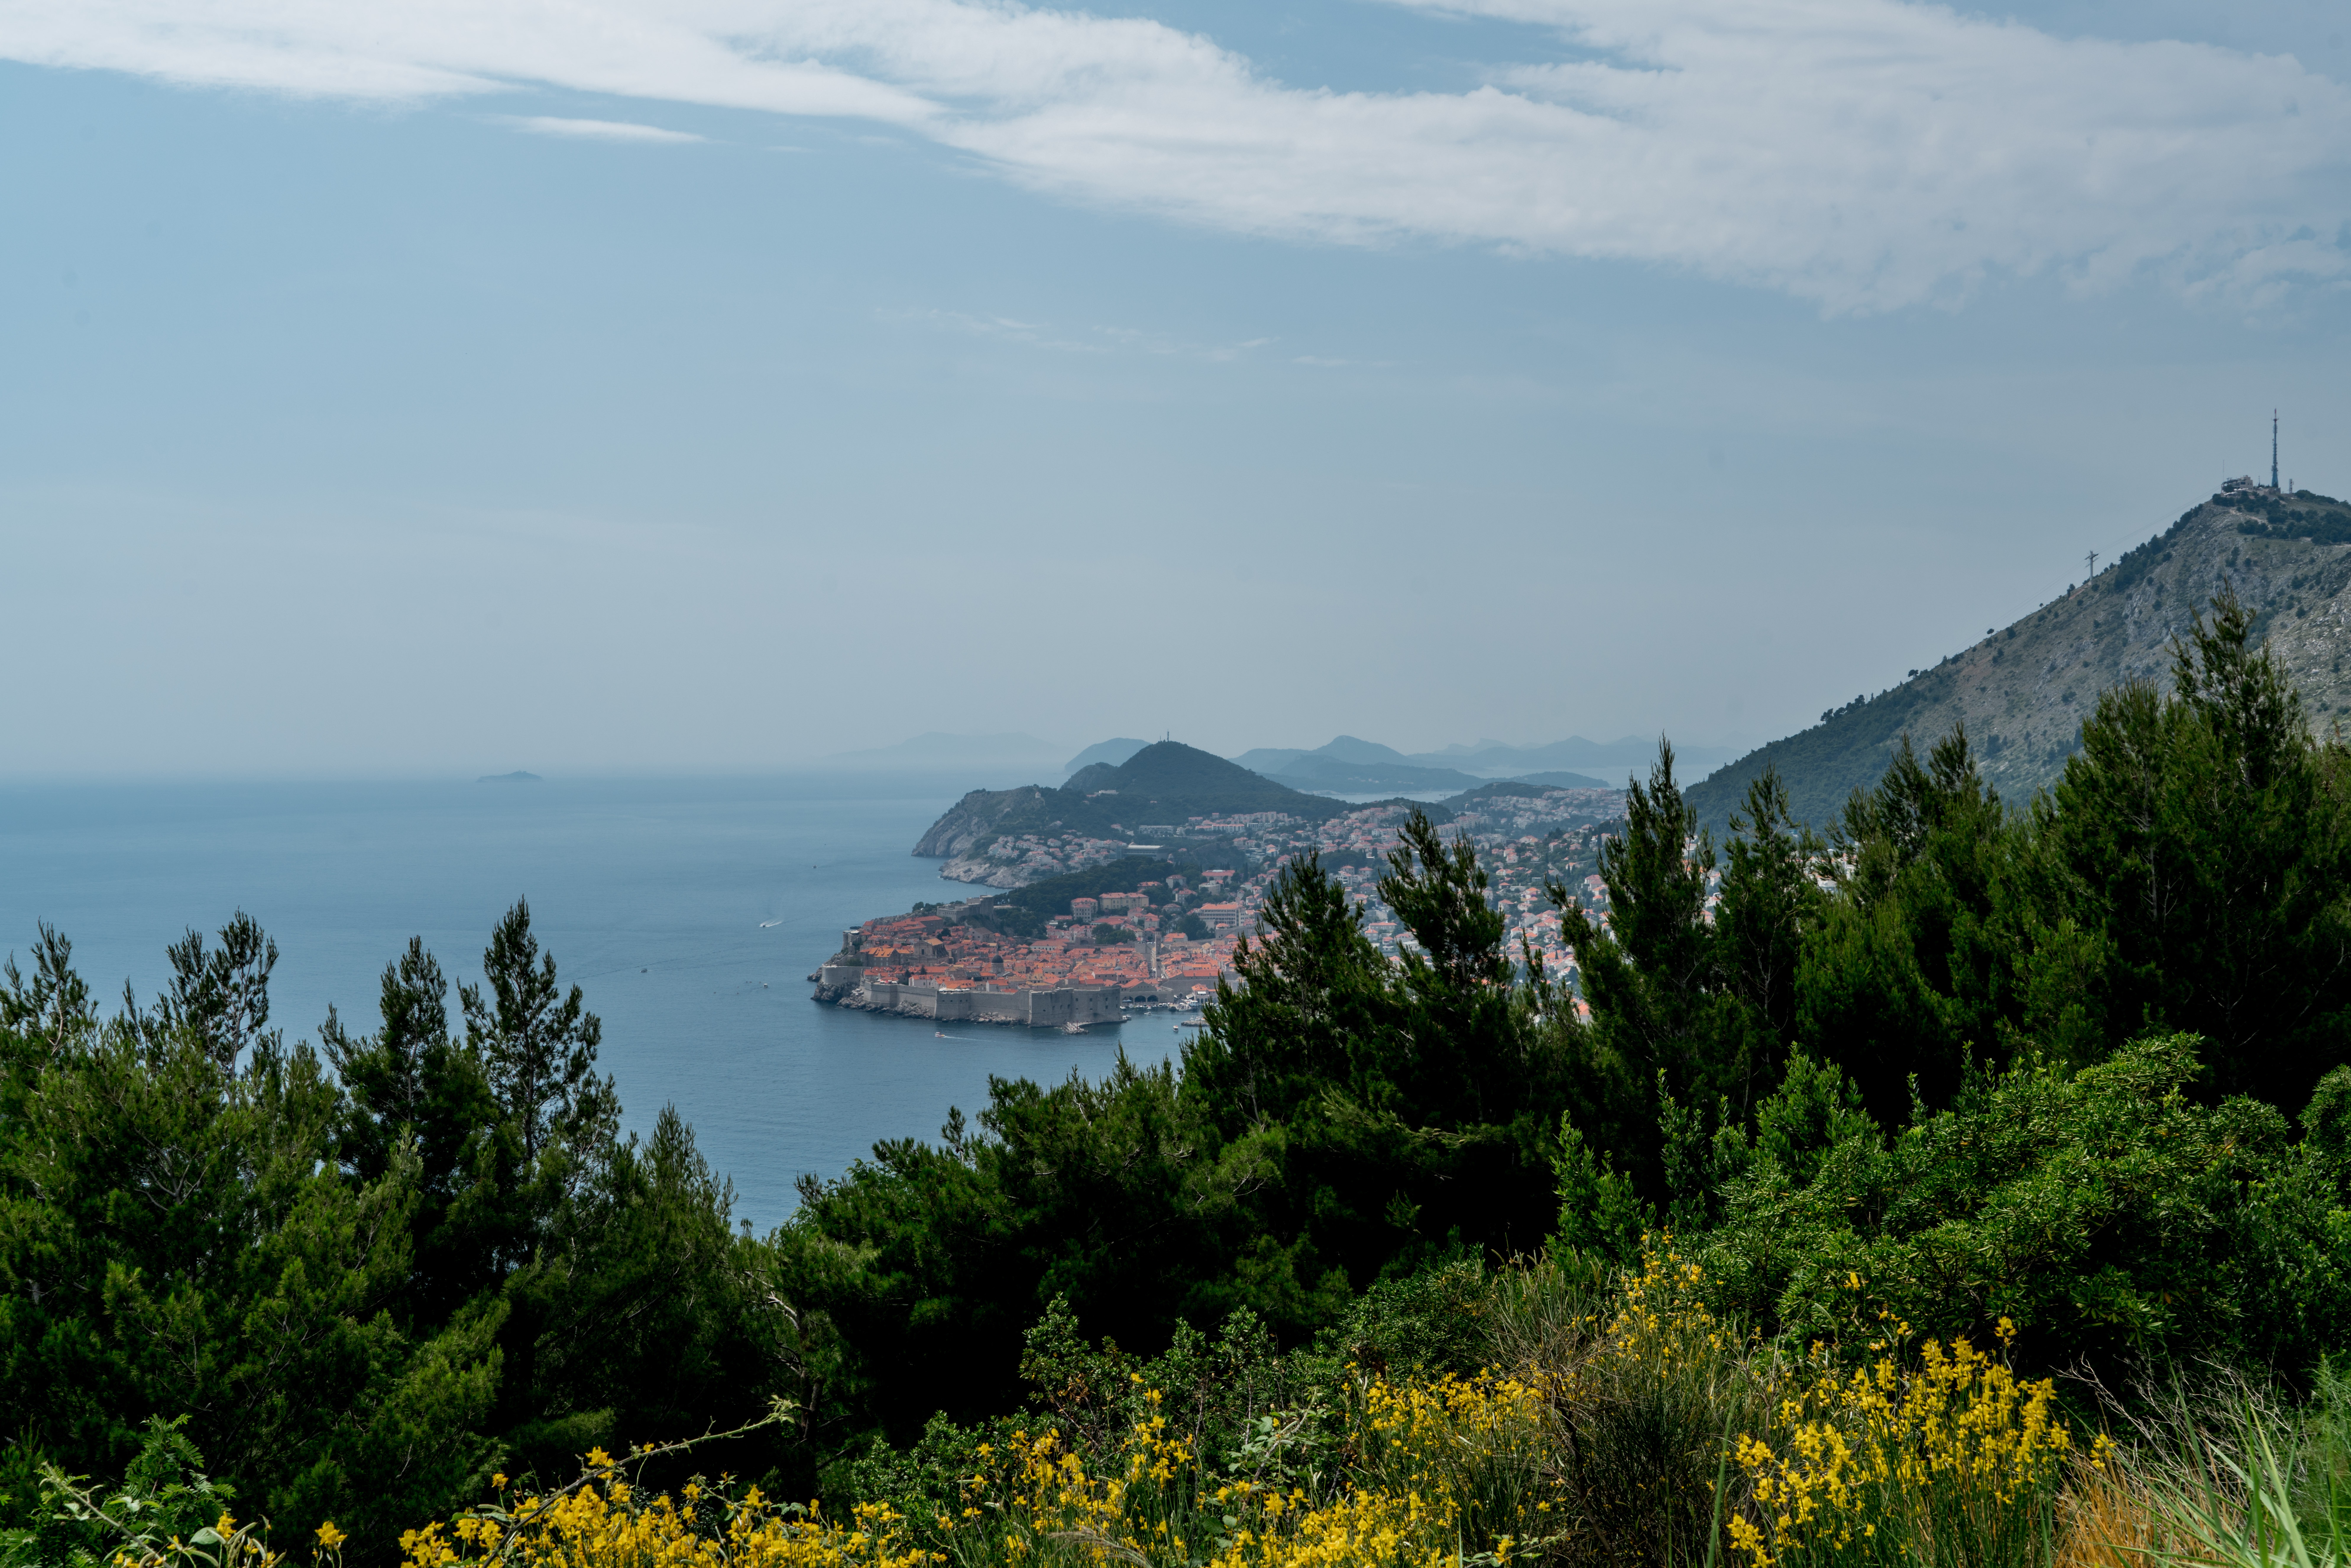
landscape, sea, coast, tree, nature, outdoor, wilderness, walking, mountain, architecture, hill, lake, adventure, old, city, mountain range, cityscape, summer, coastline, cliff, mediterranean, castle, ancient, historic, tourism, terrain, ridge, medieval, fortress, croatia, dubrovnik, plateau, history, fort, famous, loch, ecosystem, landform, geographical feature, mountainous landforms